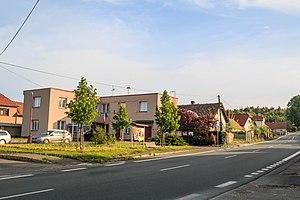
Bernardov est une commune du district de Kutná Hora, dans la région de Bohême-Centrale, en République tchèque. Sa population s'élevait à 190 habitants en 2020.